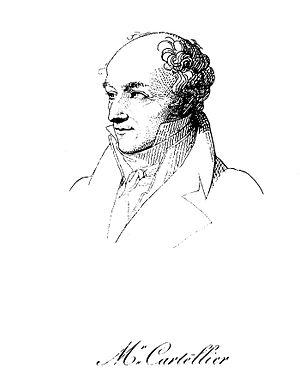
Cartellier dessiné par Fremy, d'après son portrait peint
Pierre Cartellier ou Cartelier ou encore Carteixier, né le 2 décembre 1757 à Paris et mort le 12 juin 1831 à Paris, est un orfèvre et sculpteur néo-classique français.